Ekādaśamukha

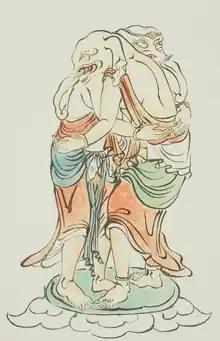
Vināyaka (Kangiten in Japanese)

Ekādaśamukha is closely associated with the elephant-headed deva Vināyaka, the Buddhist analogue to the Hindu deity Ganesha. Certain stories relate that Vināyaka was originally a malevolent demon king who ruled over a horde of obstructive demons called "vināyakas". He was eventually tamed by Avalokiteśvara, who assumed the form of an elephant-headed female demoness and embraced him, thereby causing him to achieve great bliss and abandon his evil ways. These legends serve as the origin myth for the 'Dual-Bodied' image of Vināyaka, which shows two elephant-headed figures (interpreted as Vināyaka and his consort, the incarnation of the eleven-headed Avalokiteśvara) embracing each other.